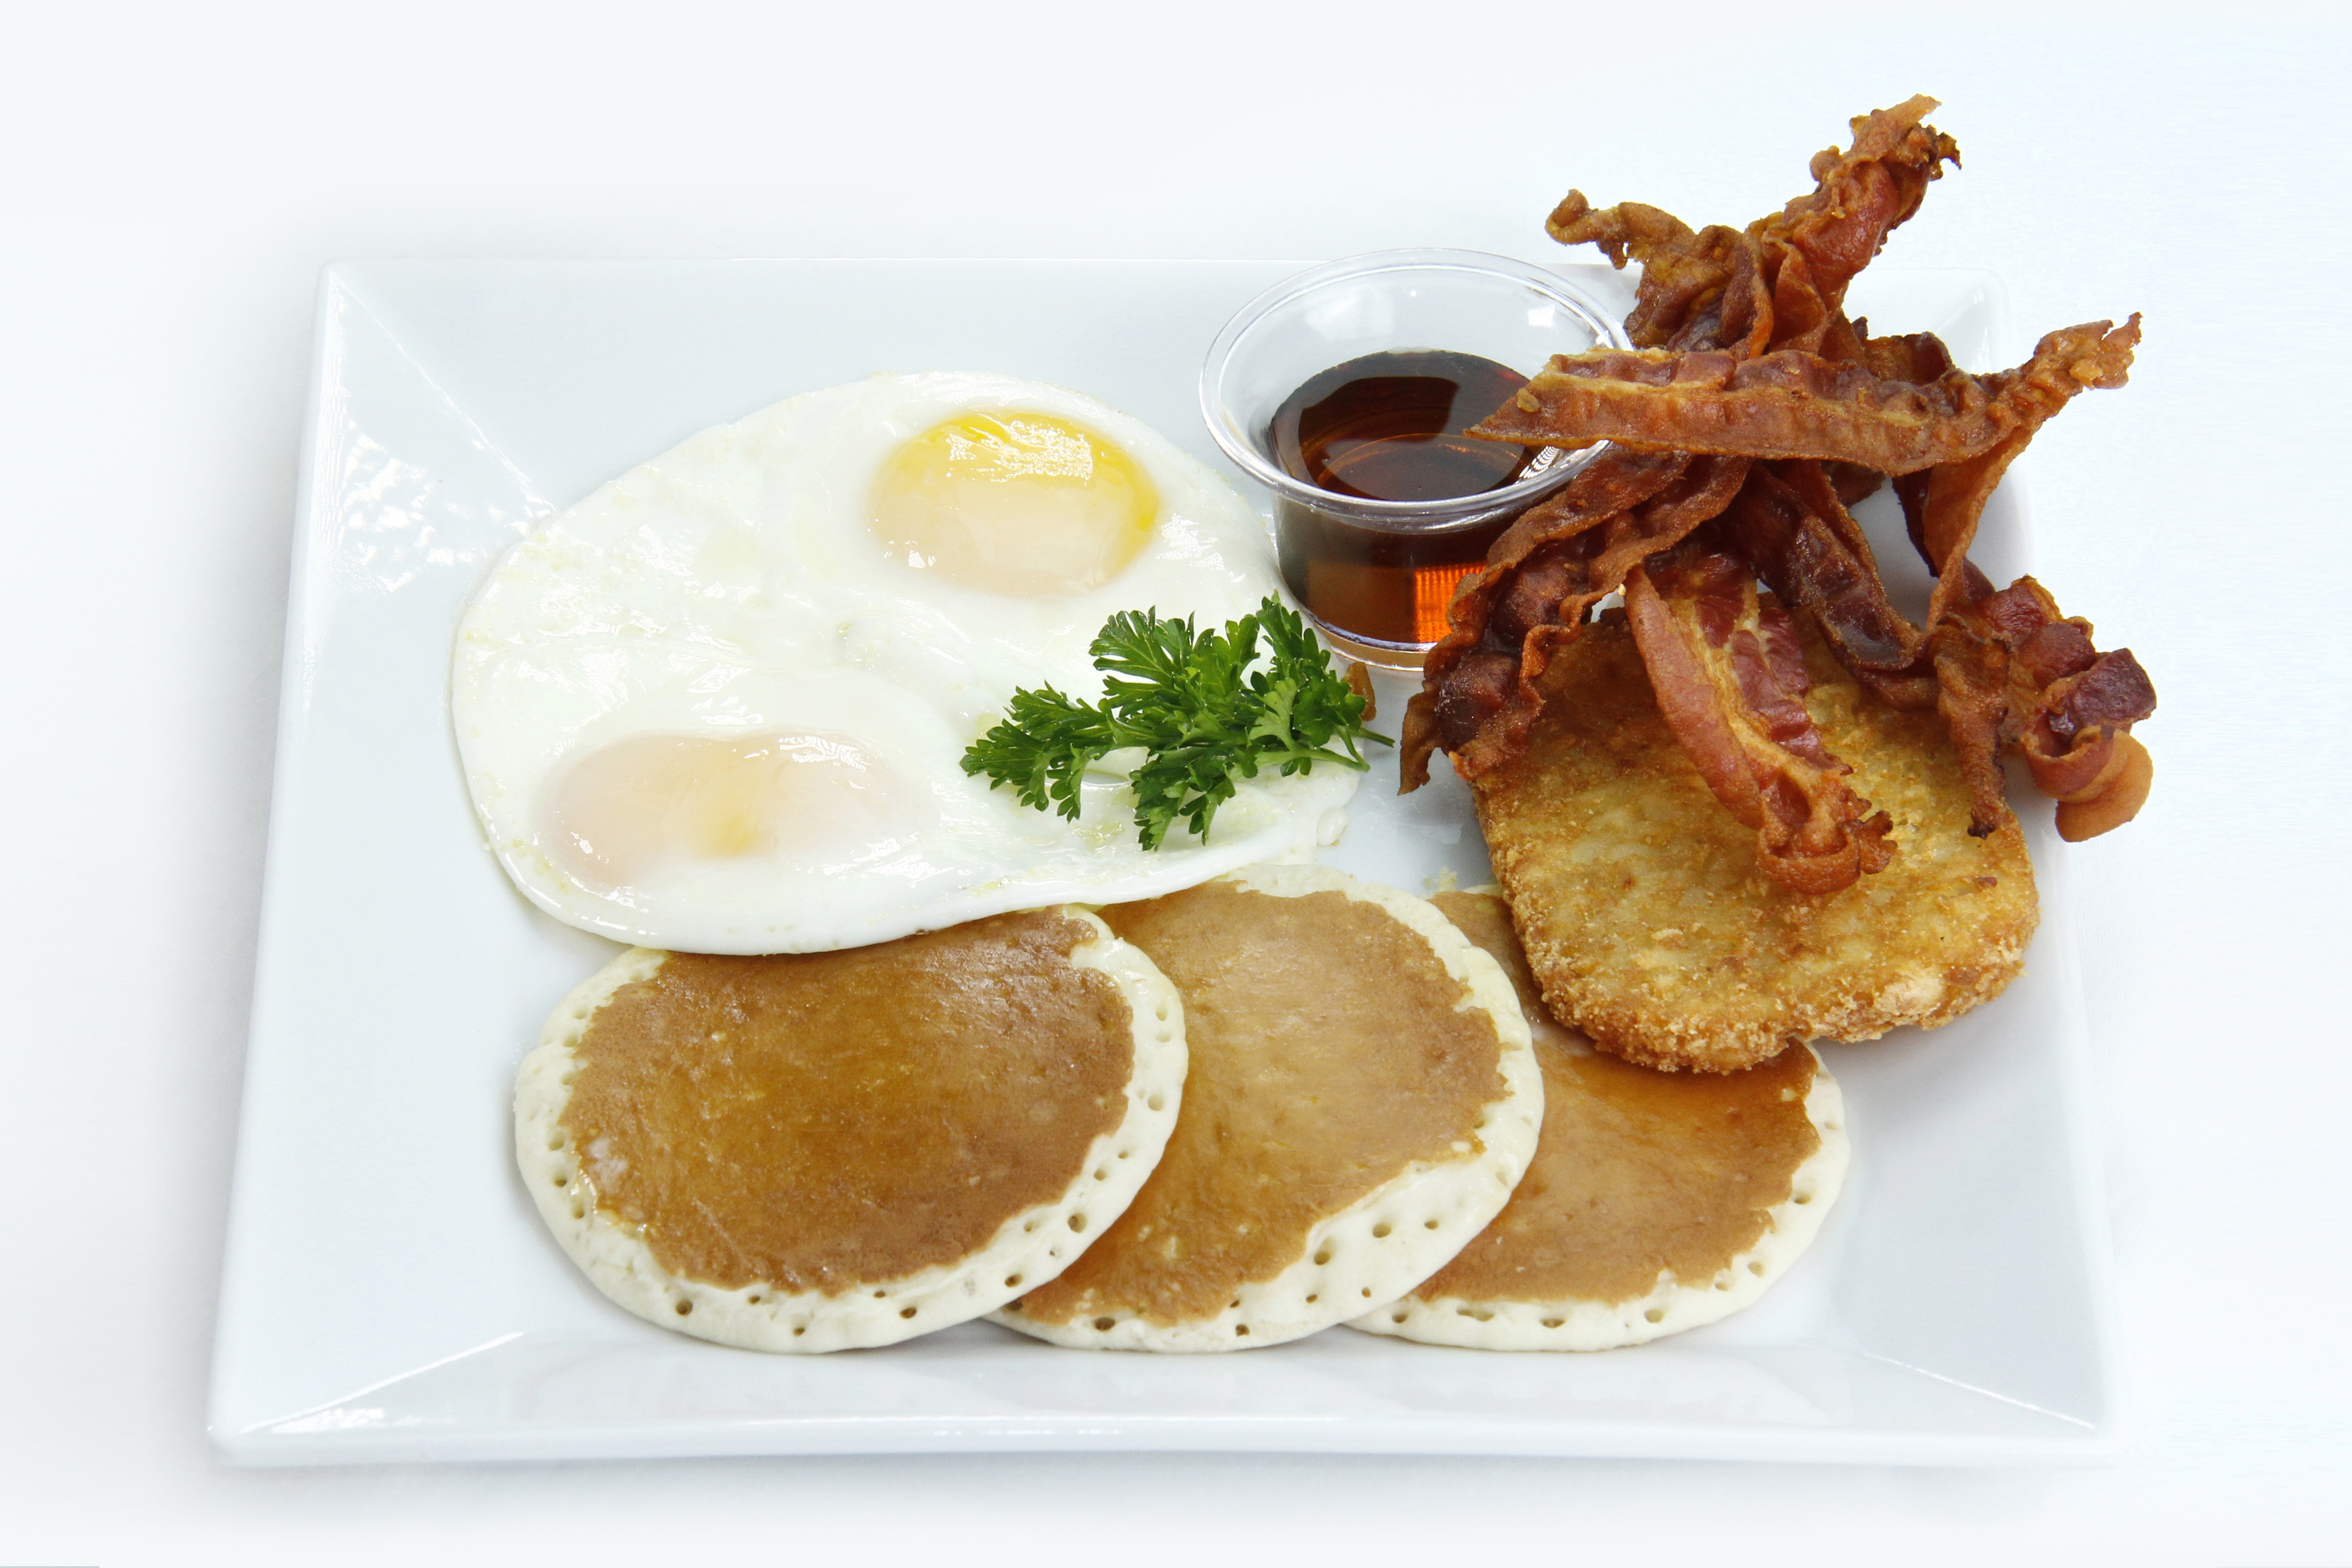
cafe, white, dish, meal, food, seafood, fish, breakfast, eat, fast food, meat, cuisine, egg, yolk, pancake, bacon, asian food, american, tasty, eggs, strips, egg yolk, sunny side up, adspublicity, american breakfast, breakfast menu, room only, american english, smoked bacon, fried food